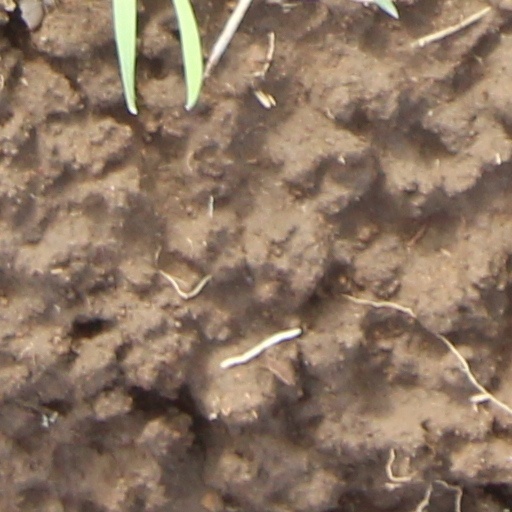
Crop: wheat